Ranald MacDonald

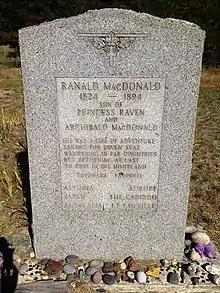
Ranald MacDonald headstone at cemetery in Ferry County, Washington state

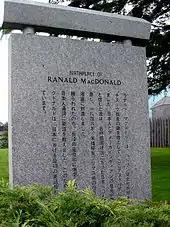
Japanese language monument indicating the birthplace of Ranald MacDonald in Astoria, Oregon

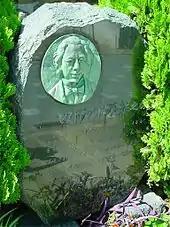
The monument to Ranald MacDonald in Nagasaki, Japan

MacDonald is buried in the "Ranald MacDonald Cemetery", Ferry County, Washington. The grave is northwest of Curlew Lake State Park on Mid Way Road. The grave itself is a state park, the smallest in Washington State. The grave marker has the inscription: